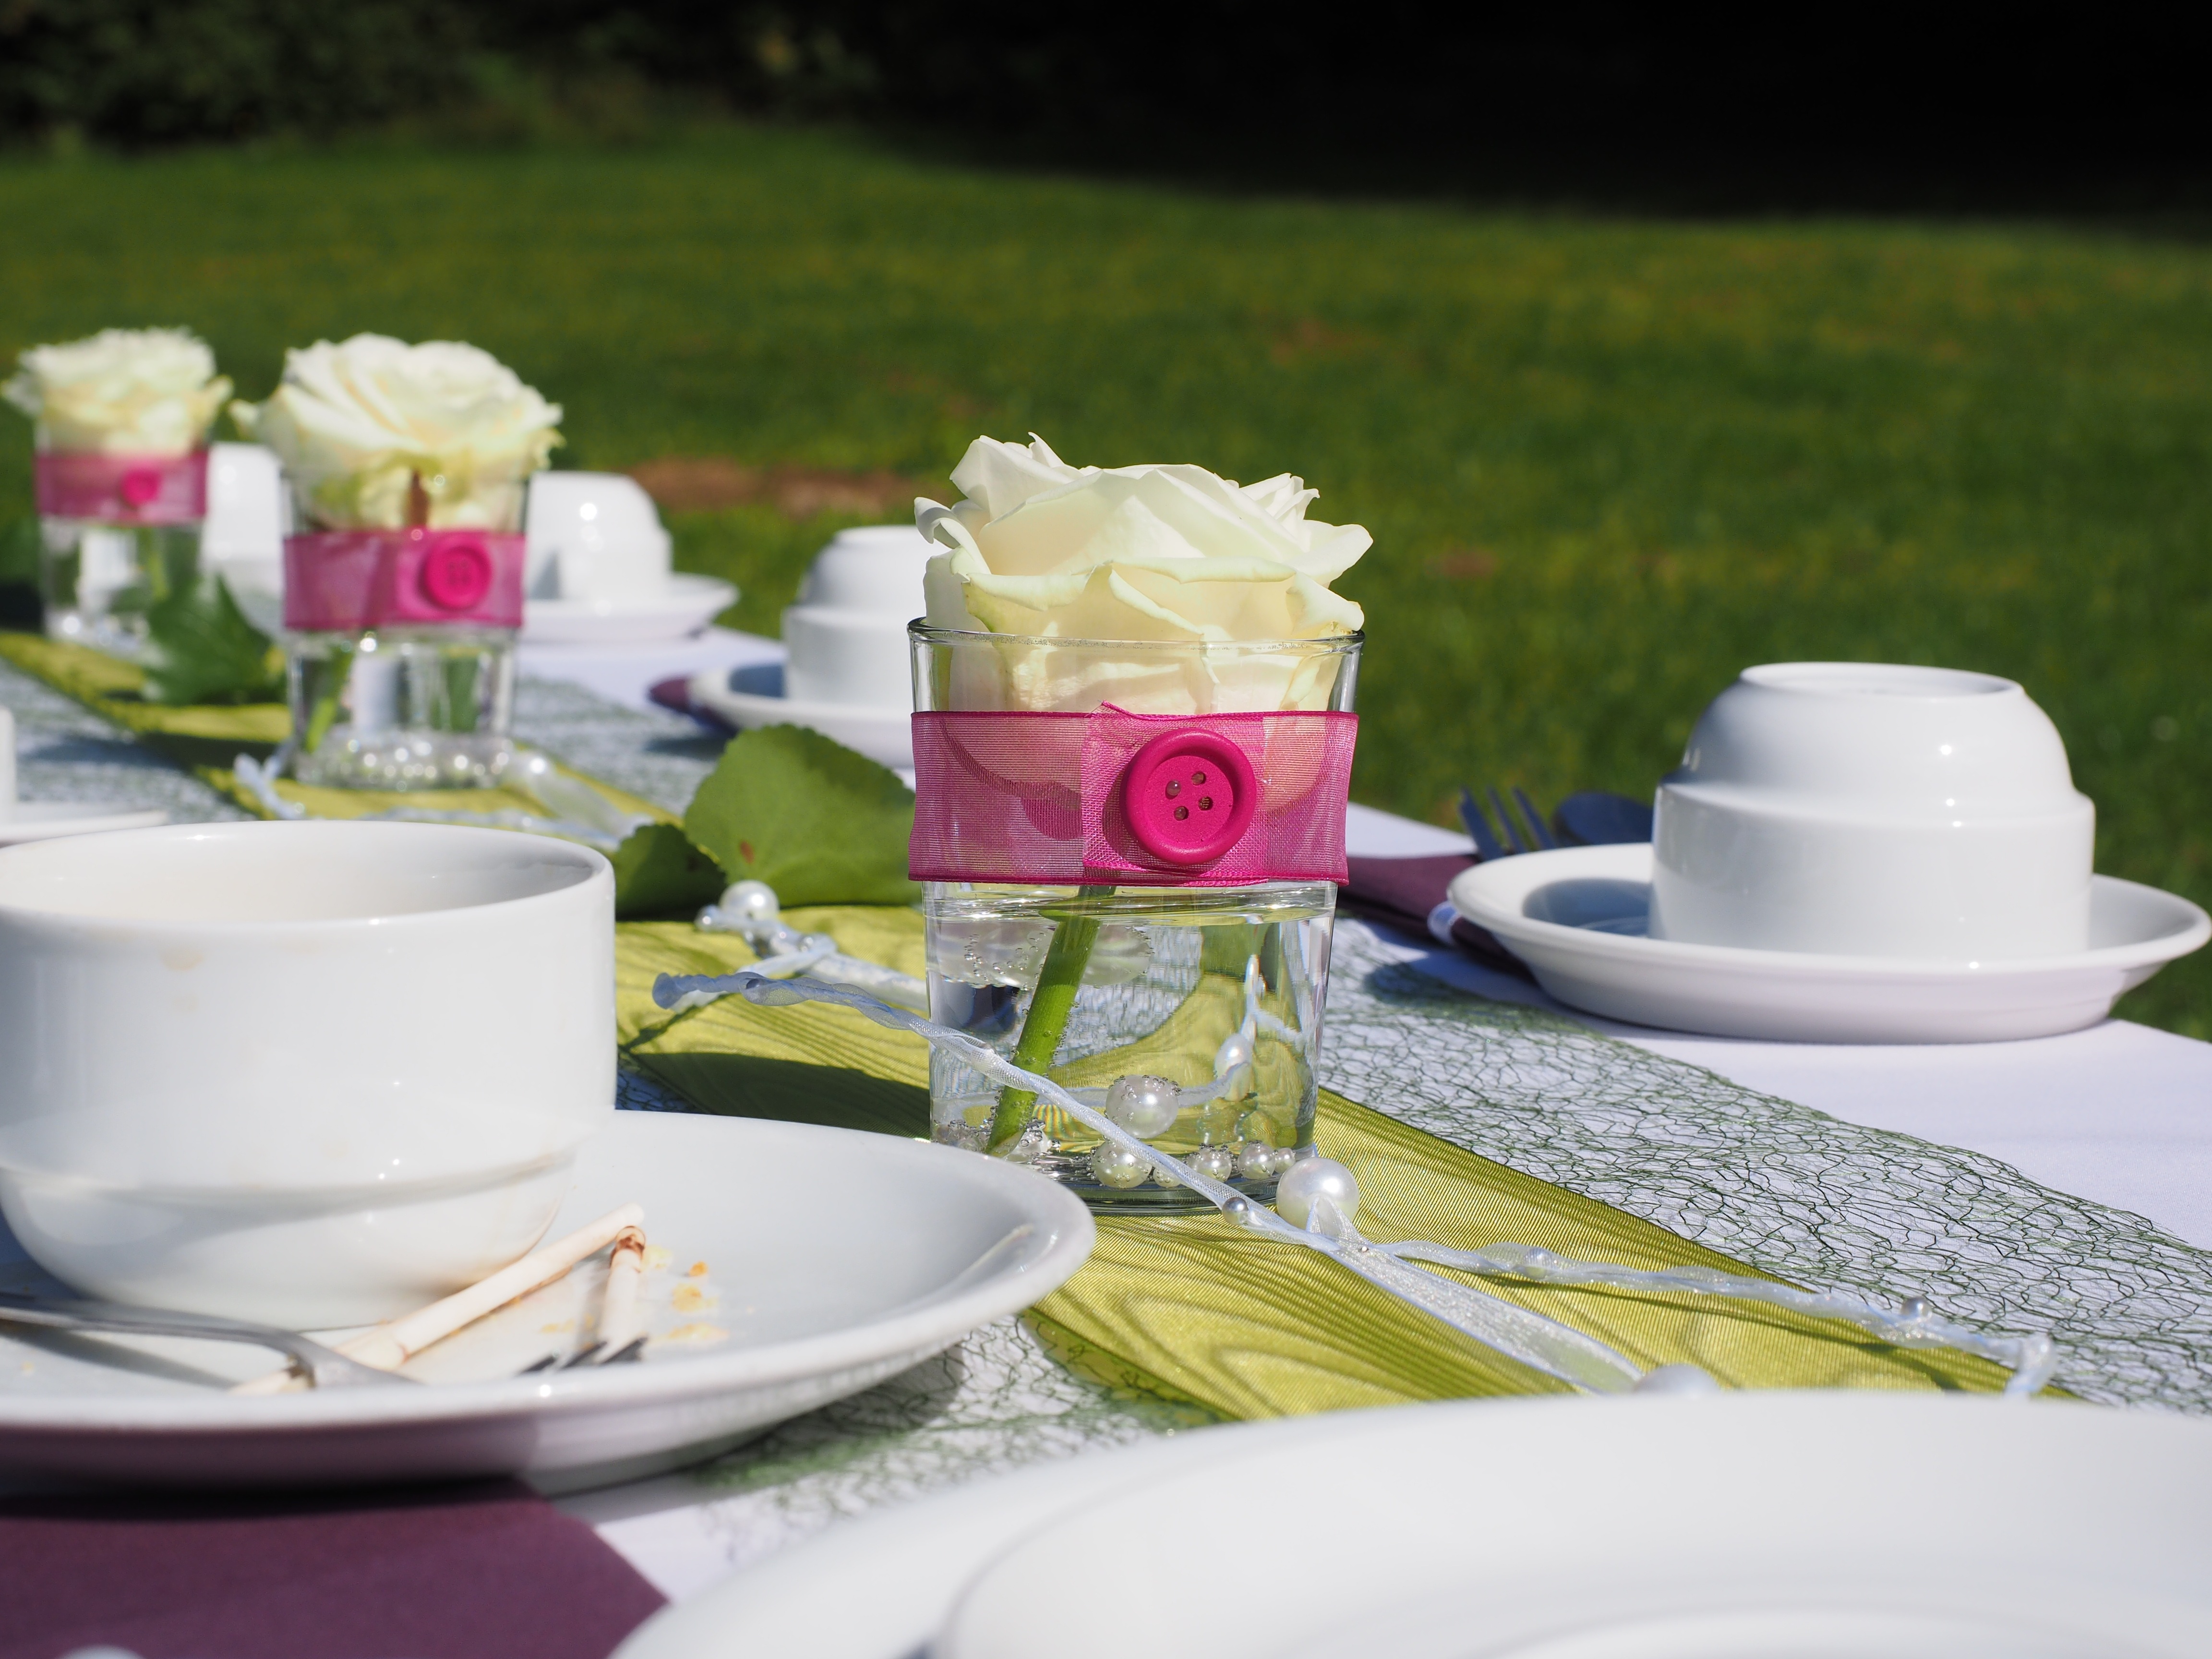
table, board, white, flower, petal, celebration, meal, breakfast, wedding, tablecloth, festival, cover, gedeckter table, centrepiece